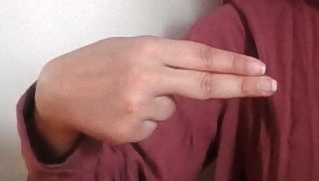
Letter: ain